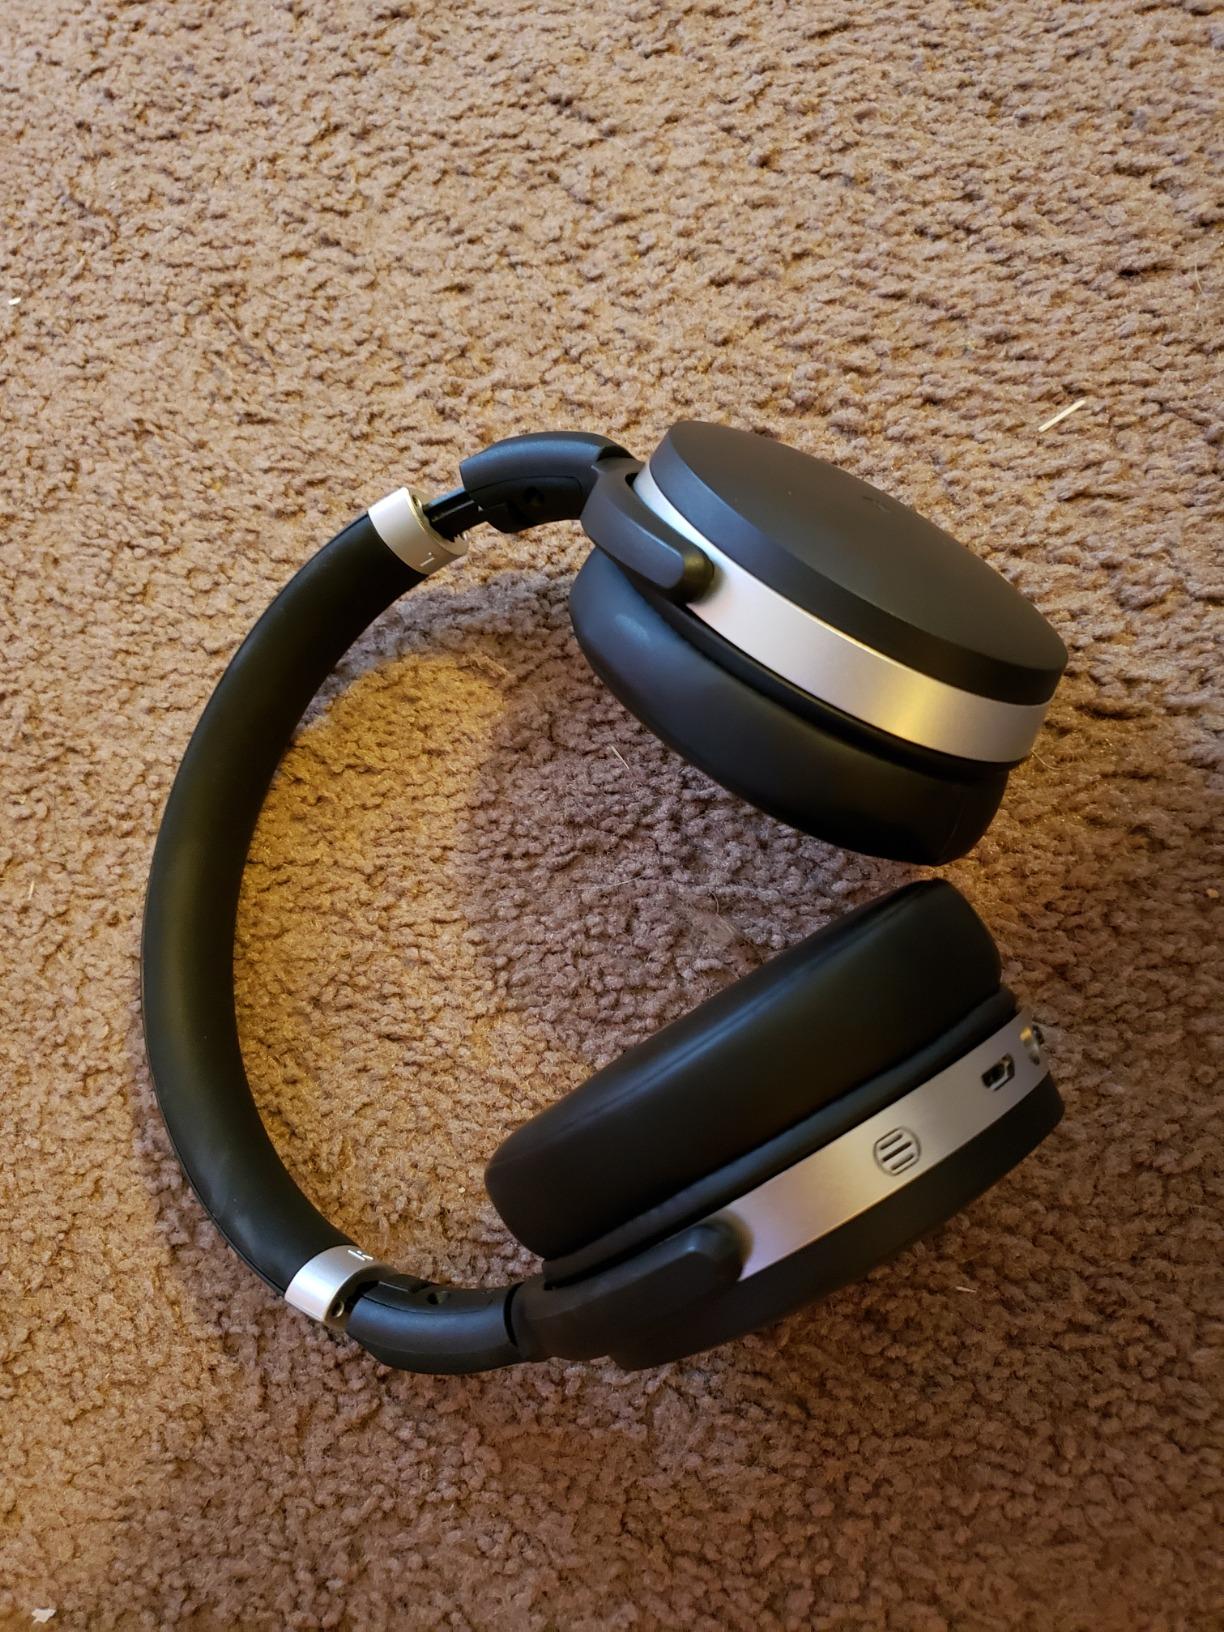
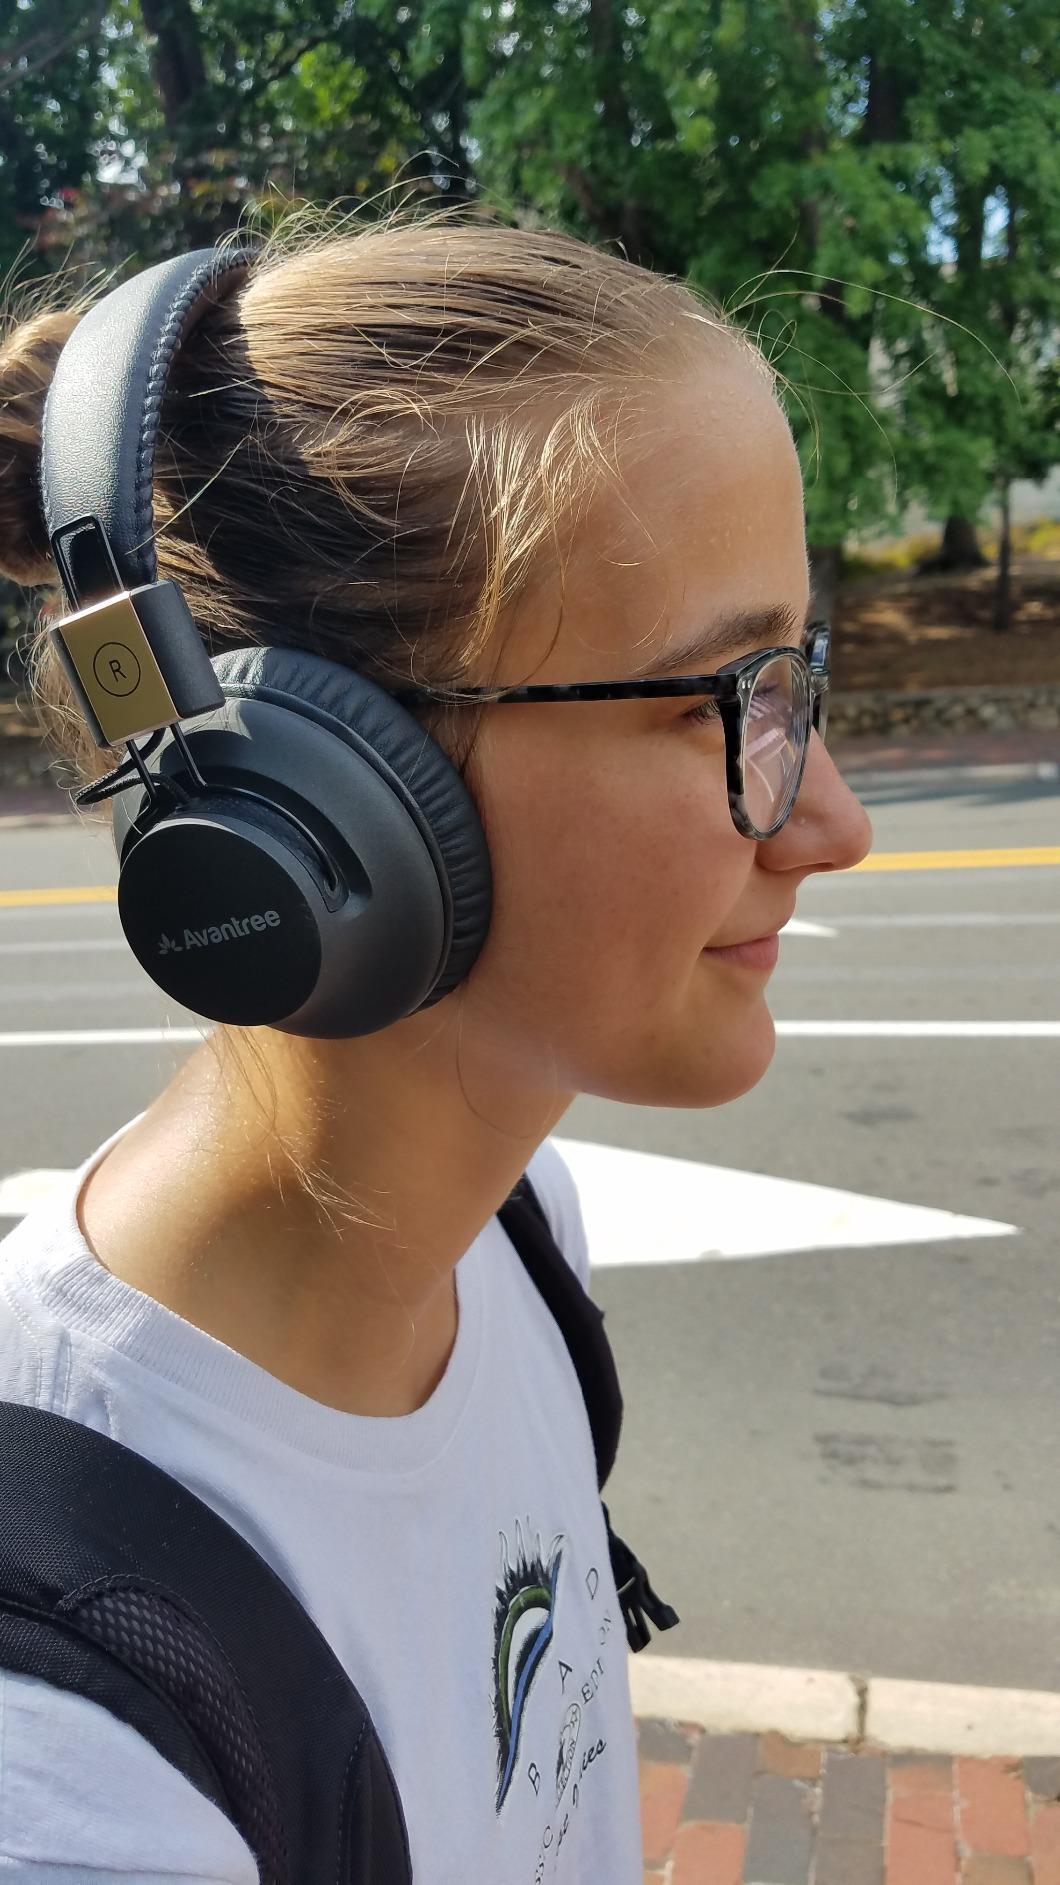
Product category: headphones
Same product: no